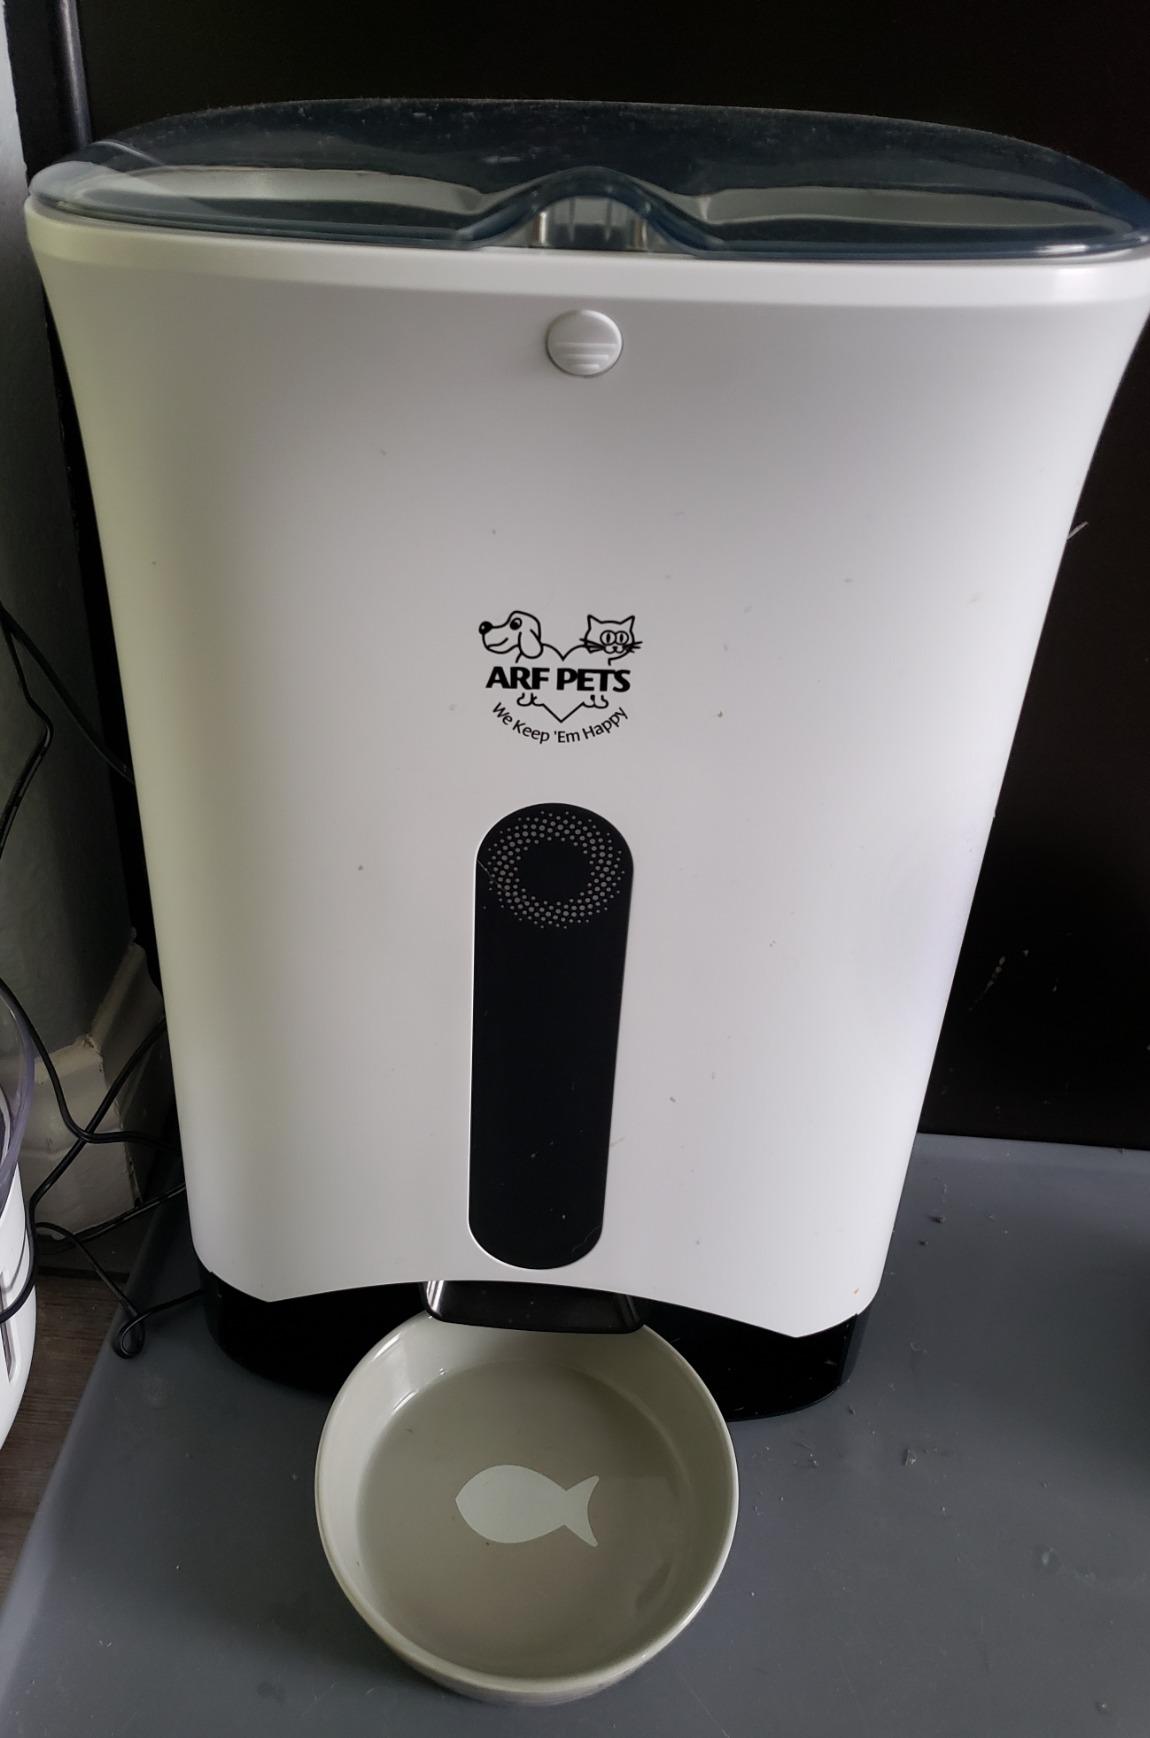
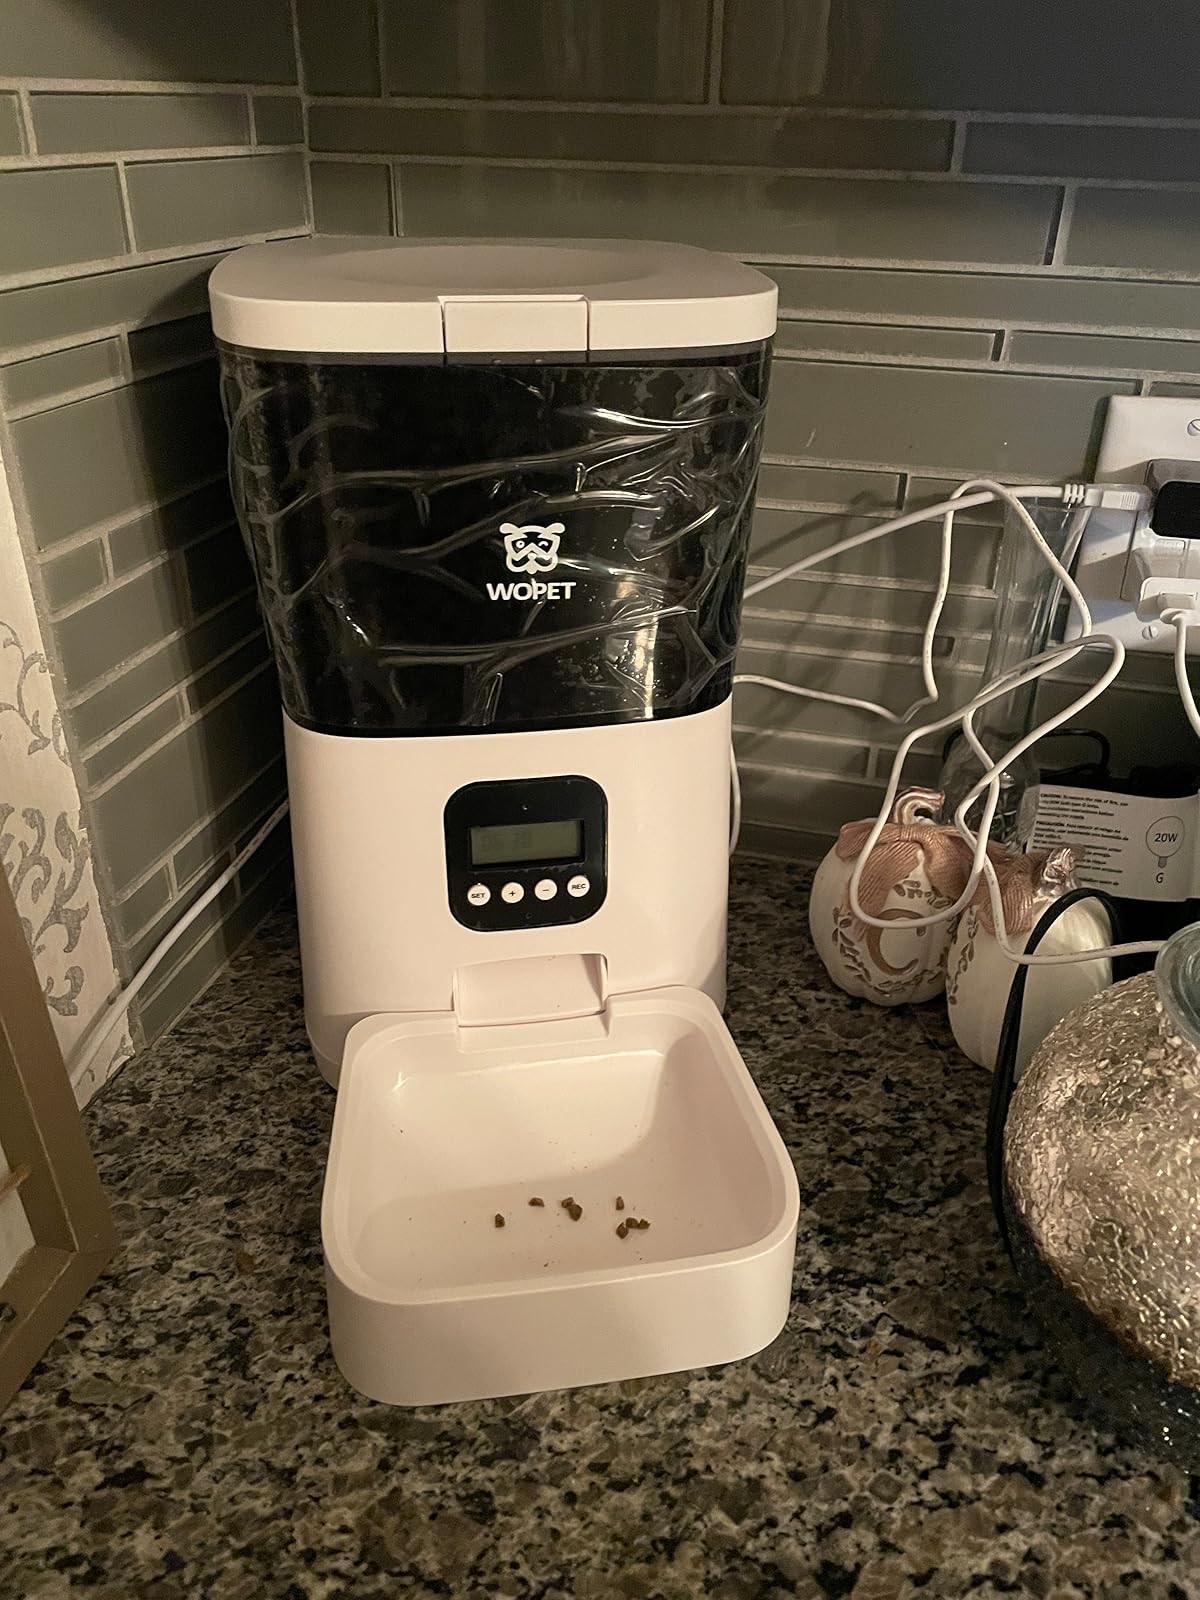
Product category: items_feeder
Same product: no